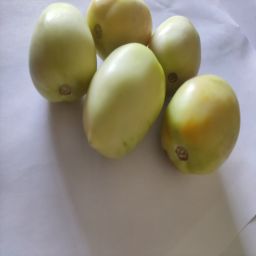
Crop: Tomato
Quality: Unripe